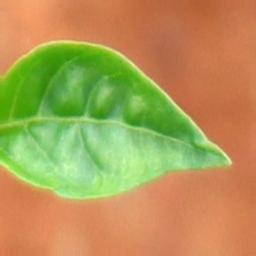
Label: healthy